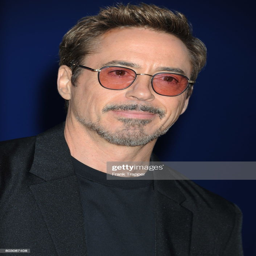
actor attends the premiere held .